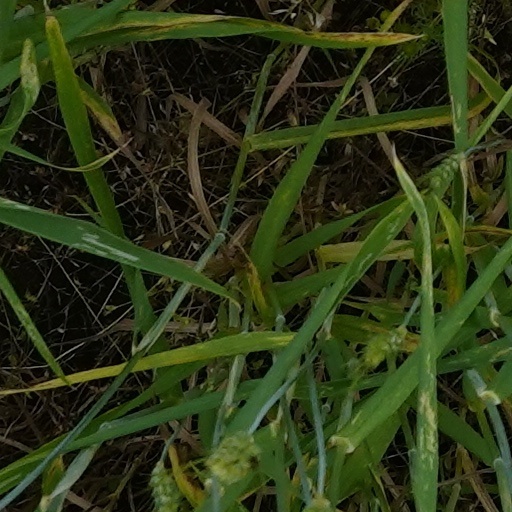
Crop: wheat